Kayak (band)

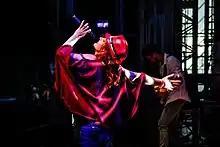
Cindy Oudshoorn in 2014

Peter Scherpenzeel, Ton's younger brother, was Kayak's roadie in the early days. In 1978, he joined as the band's bass player, when Theo de Jong left after just one album. Peter played bass on Kayak's best-selling album "Phantom of the Night", as well as on the two following albums.